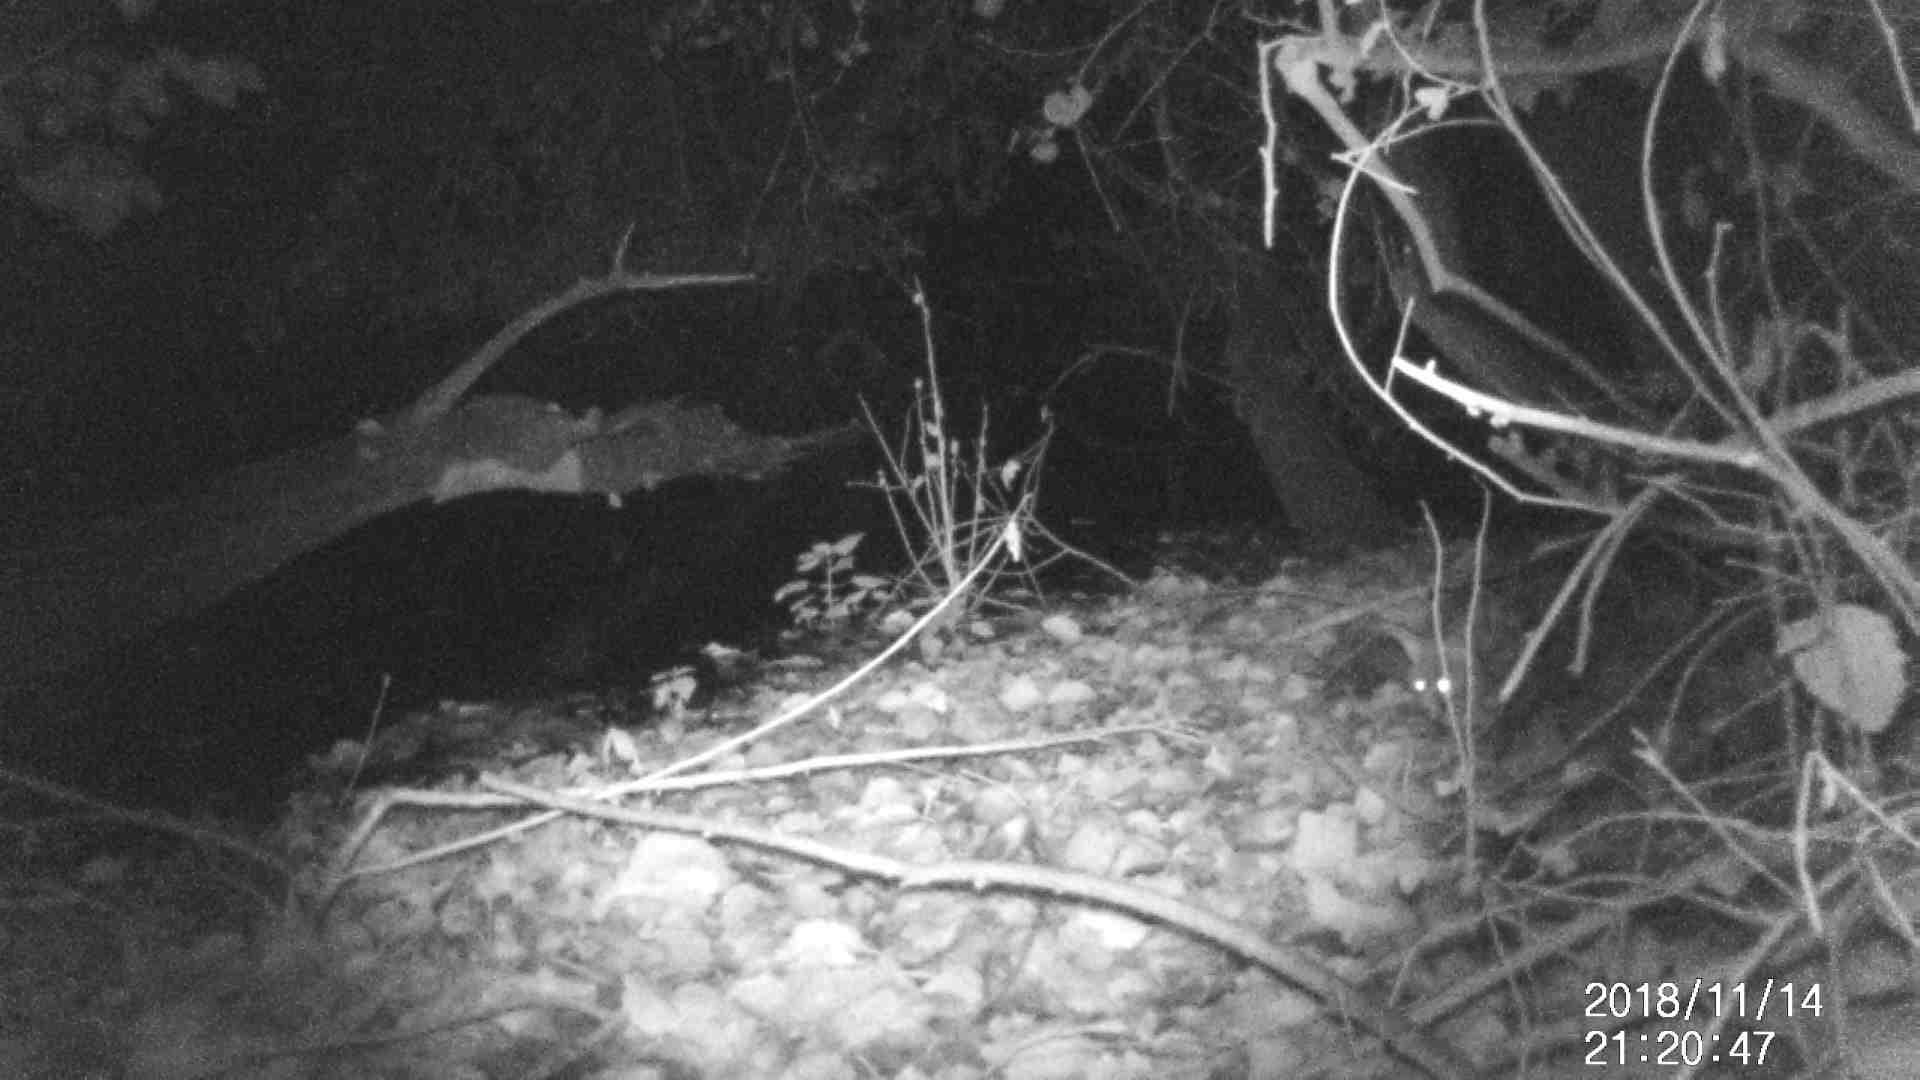
Species: Genetta genetta